Silent synapse

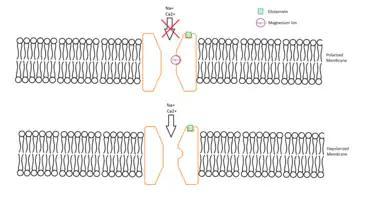
Membrane depolarization allows the NMDA receptor to respond to glutamate.

Silent synapses were proposed as an explanation for differences in quantal content of excitatory postsynaptic currents (EPSCs) mediated by AMPARs and NMDARs in hippocampal neurons. More direct evidence came from experiments where only a few axons were stimulated.